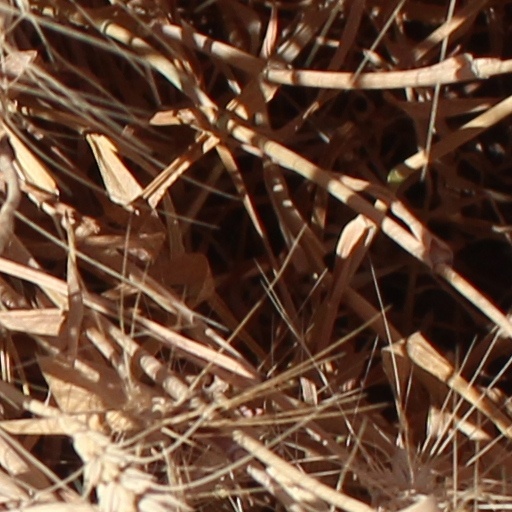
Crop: wheat